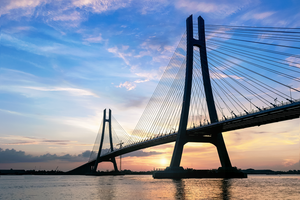
Ceci est une liste de ponts du Viêt Nam remarquables par leurs dimensions ou par leur intérêt architectural ou historique.